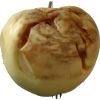
Label: Apple hit 1